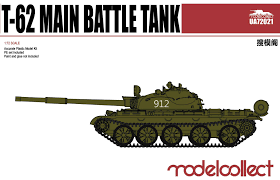
Label: T-62